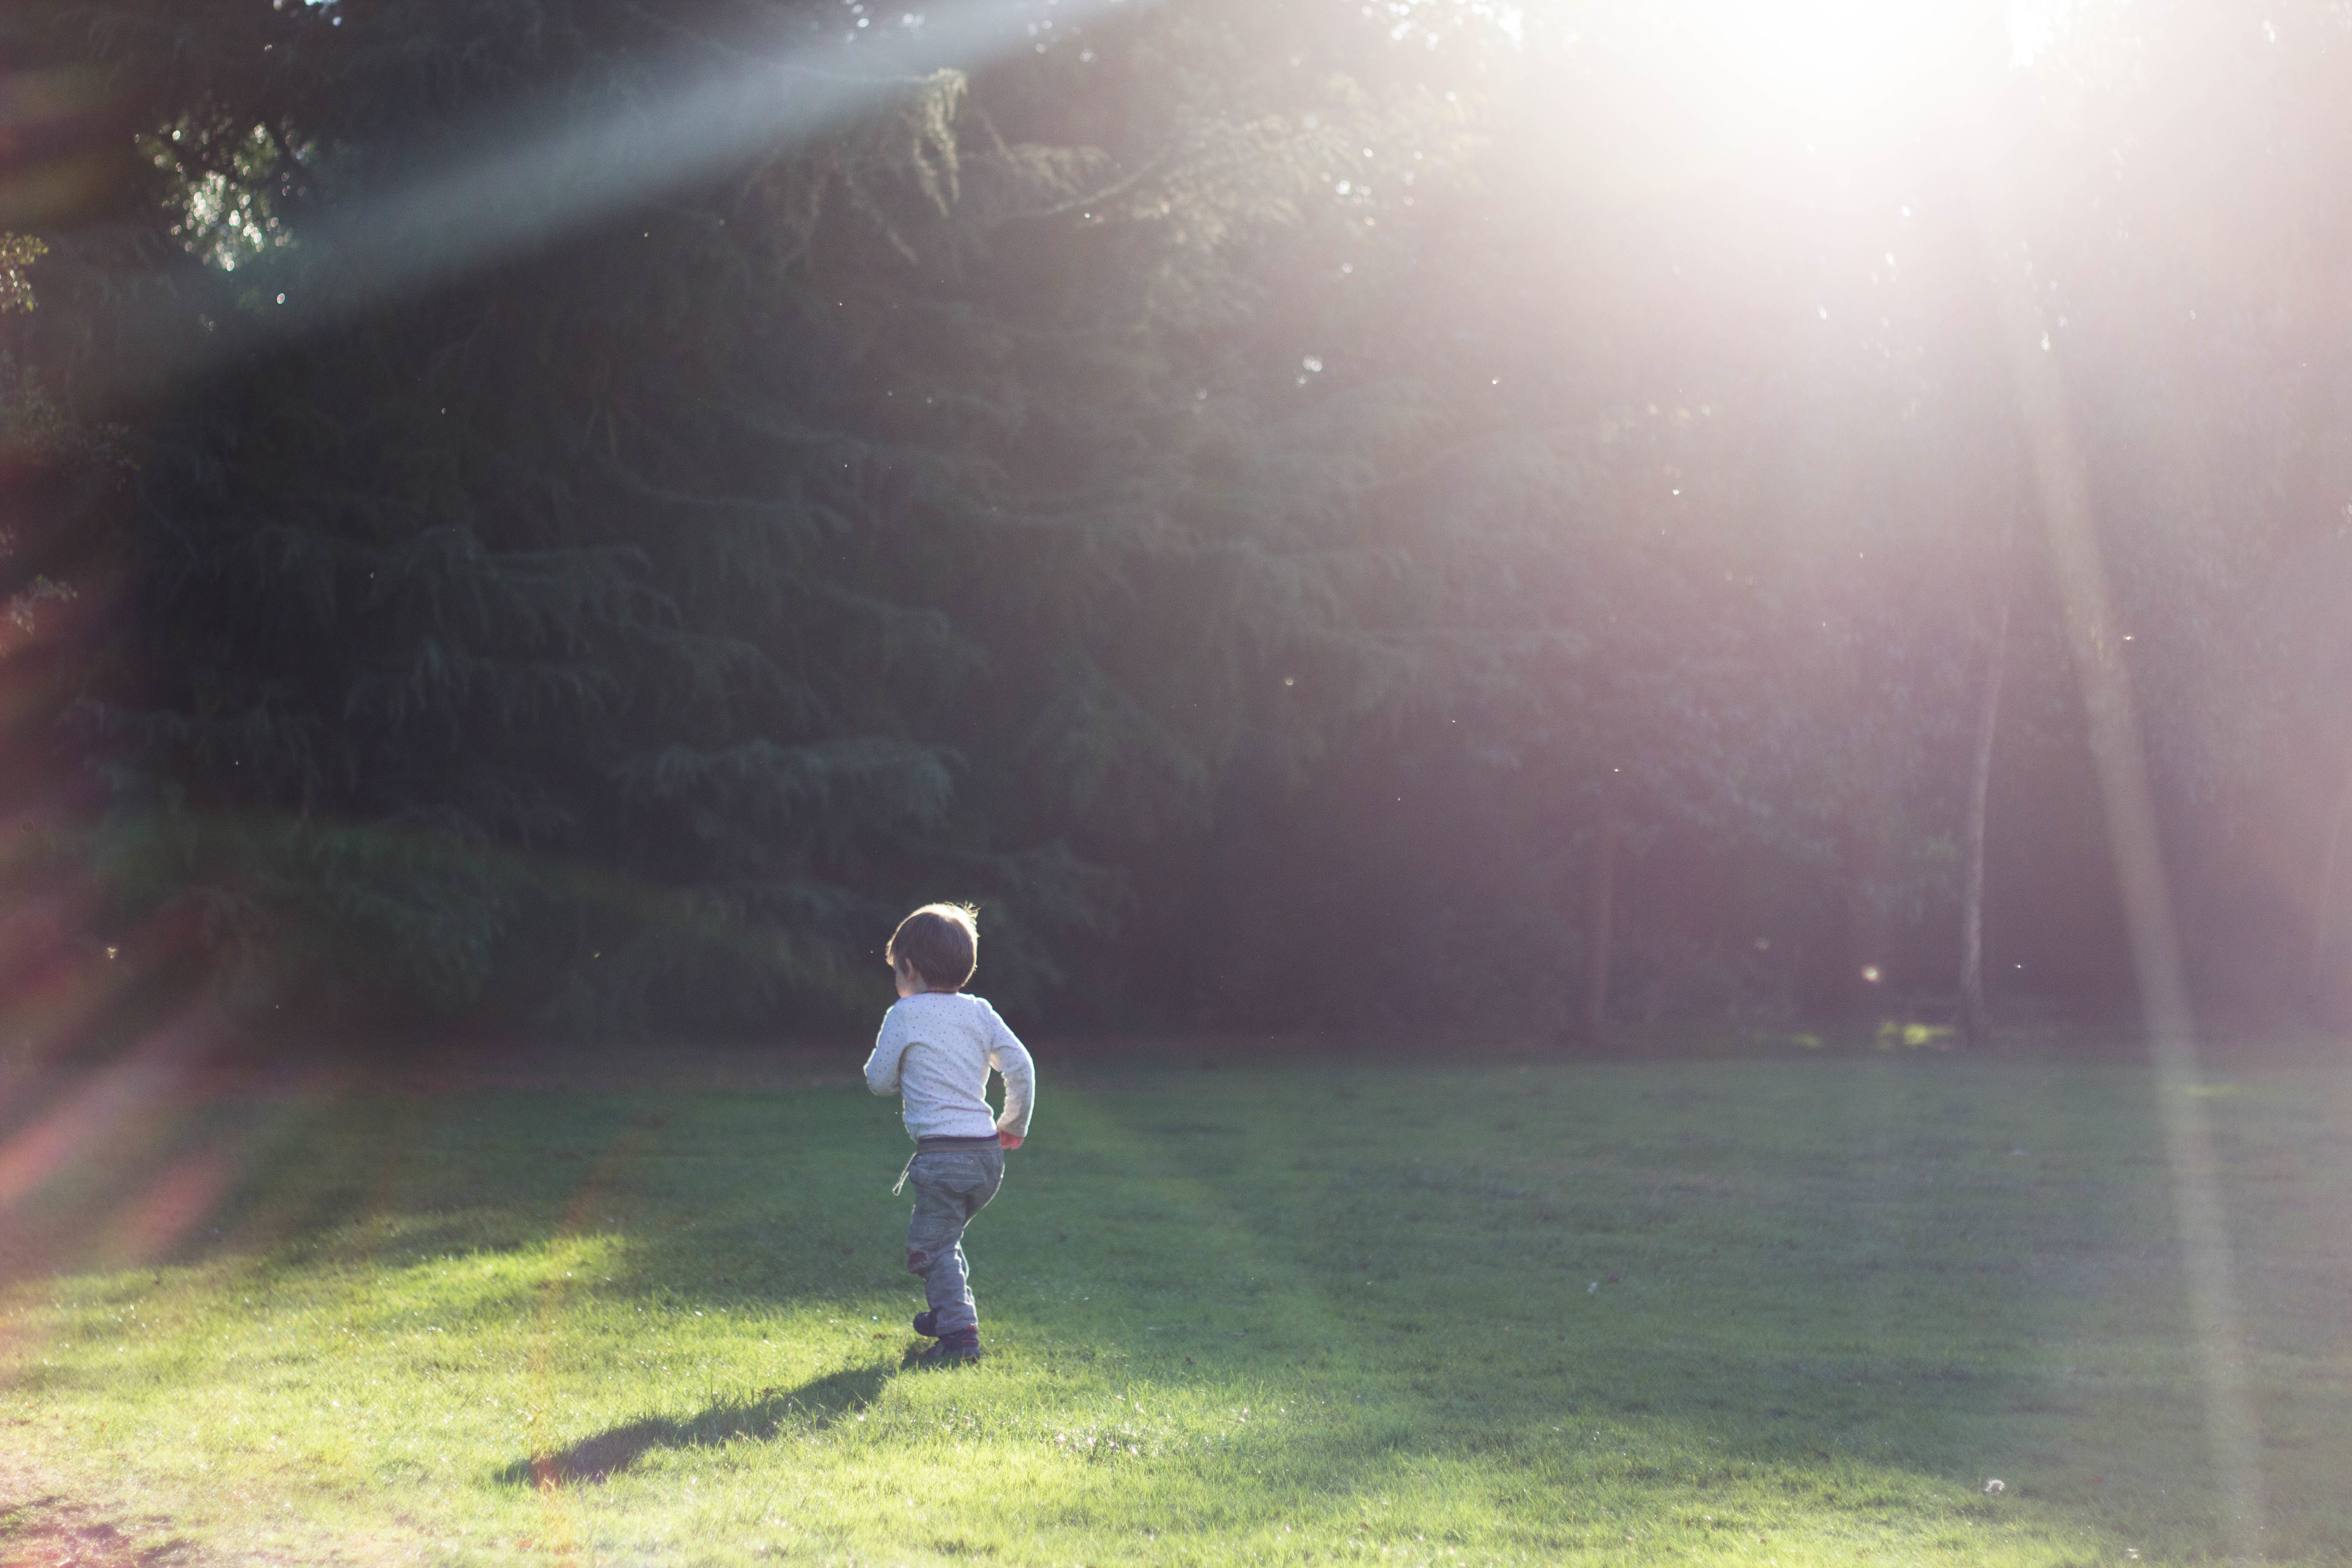
light, sunlight, morning, weather, atmospheric phenomenon, atmosphere of earth